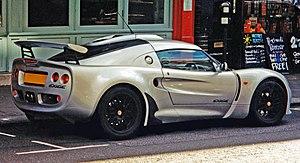
La Lotus Exige est un modèle du constructeur automobile britannique Lotus Cars dérivé de la Lotus Elise, étudié pour une utilisation plus sportive, en particulier sur circuit. La voiture reste cependant homologuée pour circuler sur la route.